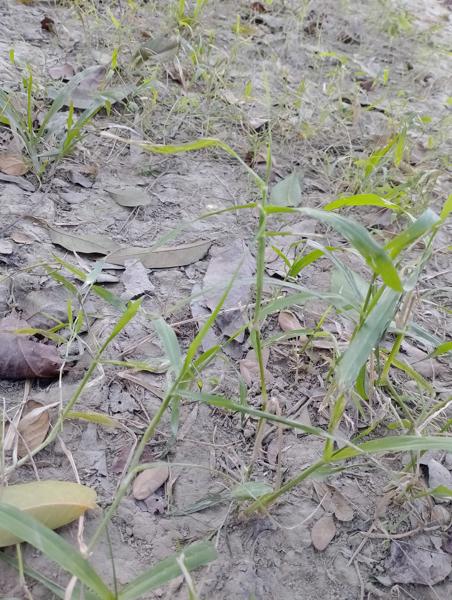
Weed species: Panicum repens